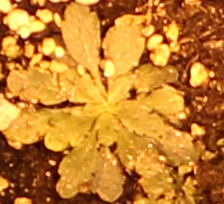
Label: Horseweed